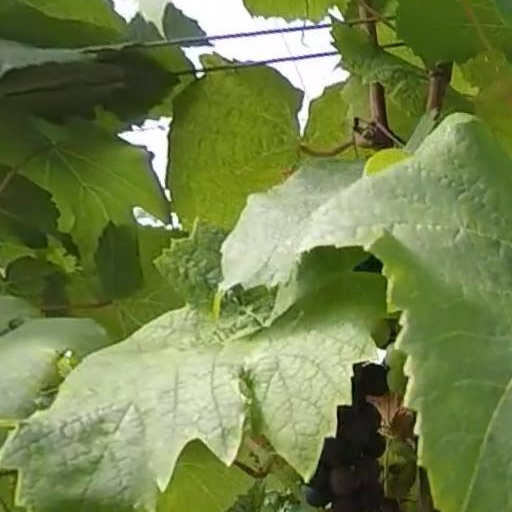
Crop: grape